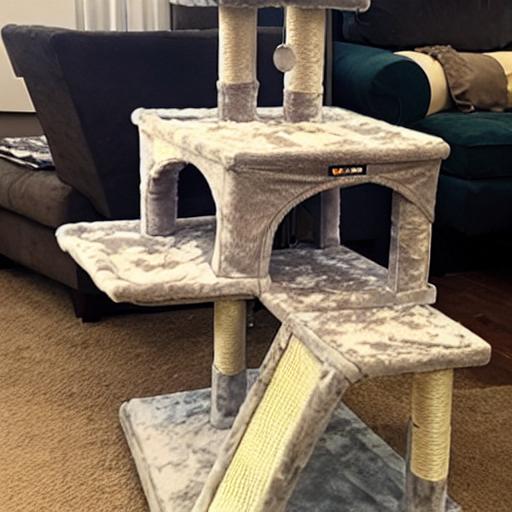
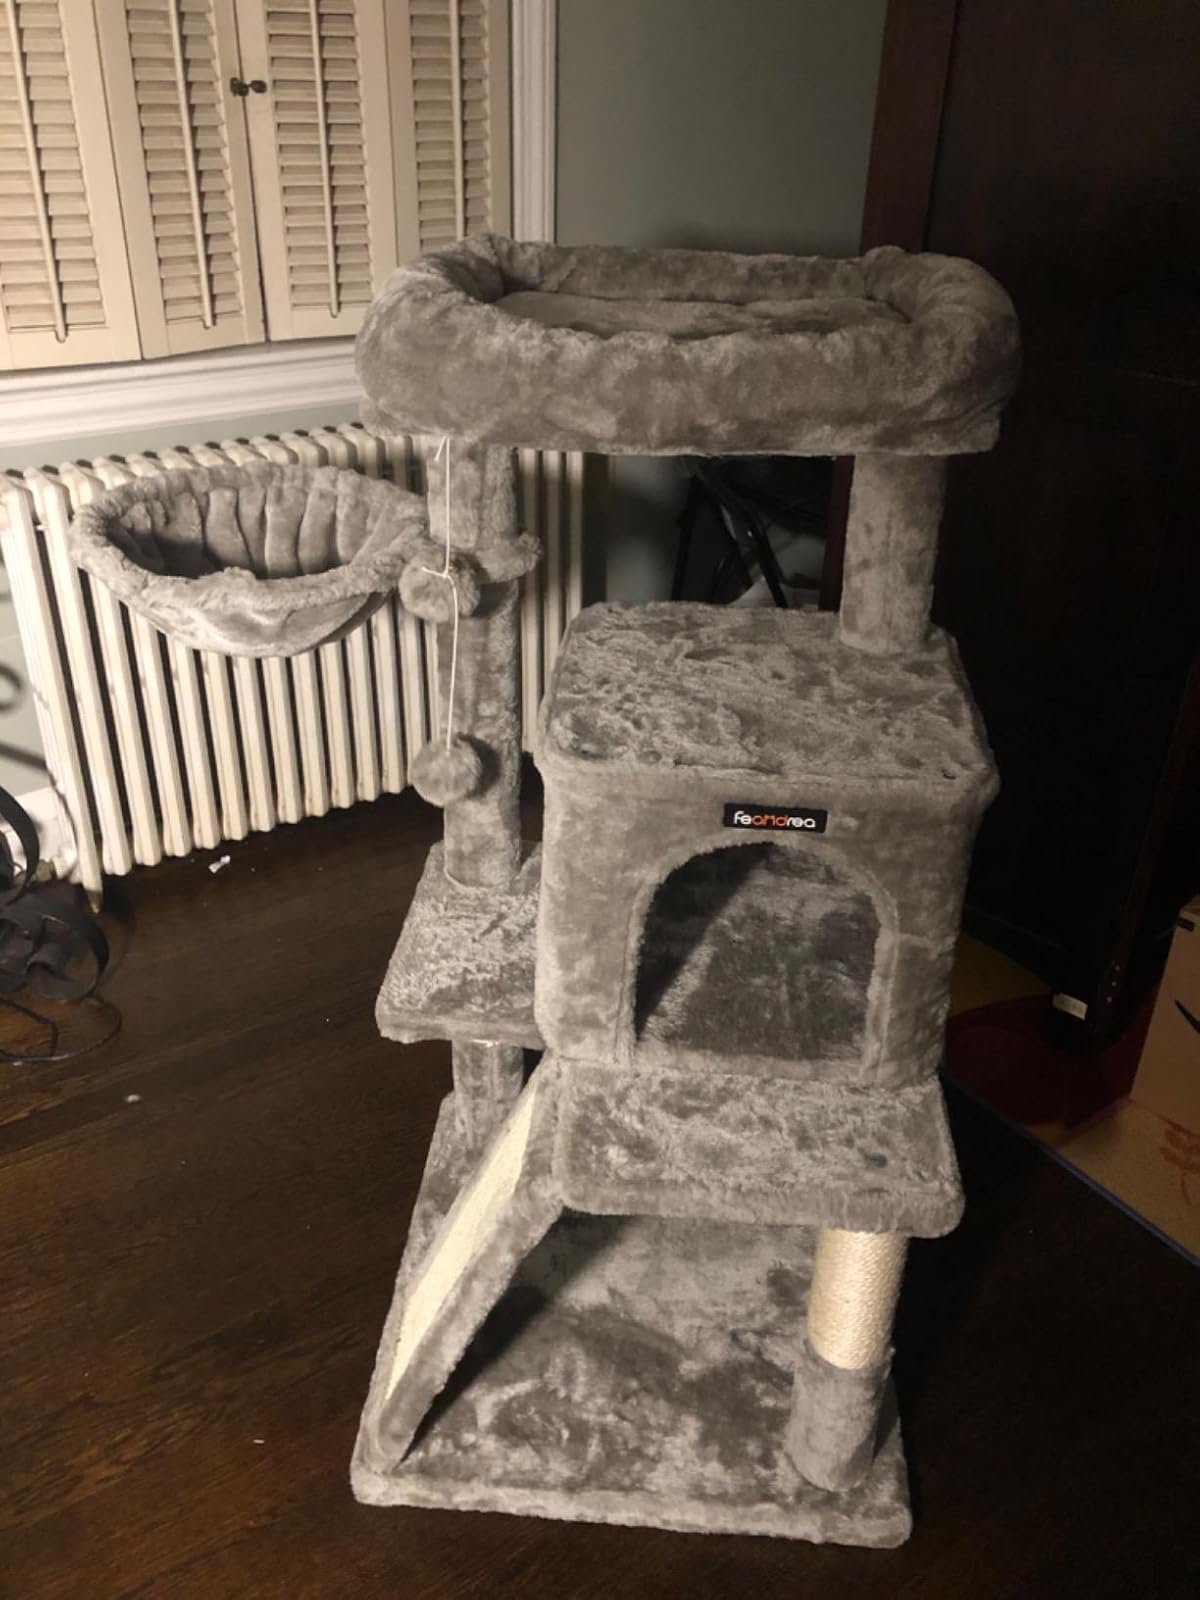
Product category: items_cat tree
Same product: no